Sébastien Loeb

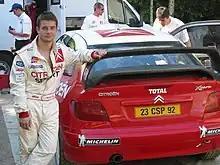
Loeb during Citroën's testing in Finland in May 2002

The 2002 season was Loeb's first as a WRC driver with the Citroën Total World Rally Team, although the team only participated in seven rounds in the build-up to their full entry the following year. Loeb started the season by provisionally winning the Monte Carlo Rally, after racing under appeal due to a two-minute time penalty incurred by an illegal tyre change during the second day. Citroën considered the penalty too severe but later withdrew the appeal, and Subaru's Tommi Mäkinen then took a record fourth consecutive Monte Carlo win. Loeb later took his maiden victory at the Rallye Deutschland in Germany, edging out Peugeot's Richard Burns.